University of Art and Design Linz

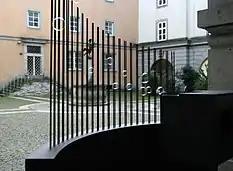
University of Art and Design Linz

In 1961, the Art School of the City of Linz is awarded full public-law status by the Federal Ministry of Education; the statute of the school and the curricular, scholastic and examination regulations are revised; the “master schools” are now called “master classes”. The following new master classes are introduced: